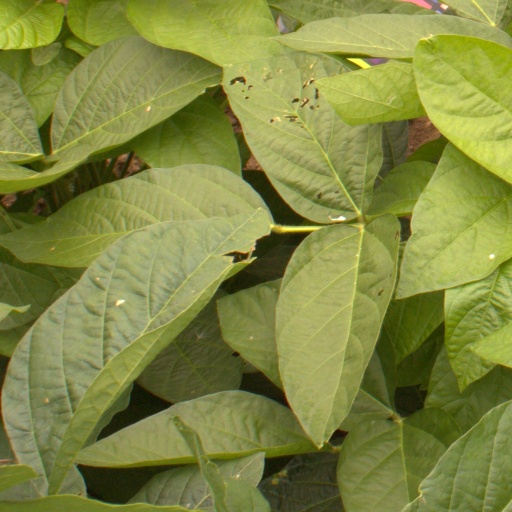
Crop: soybean